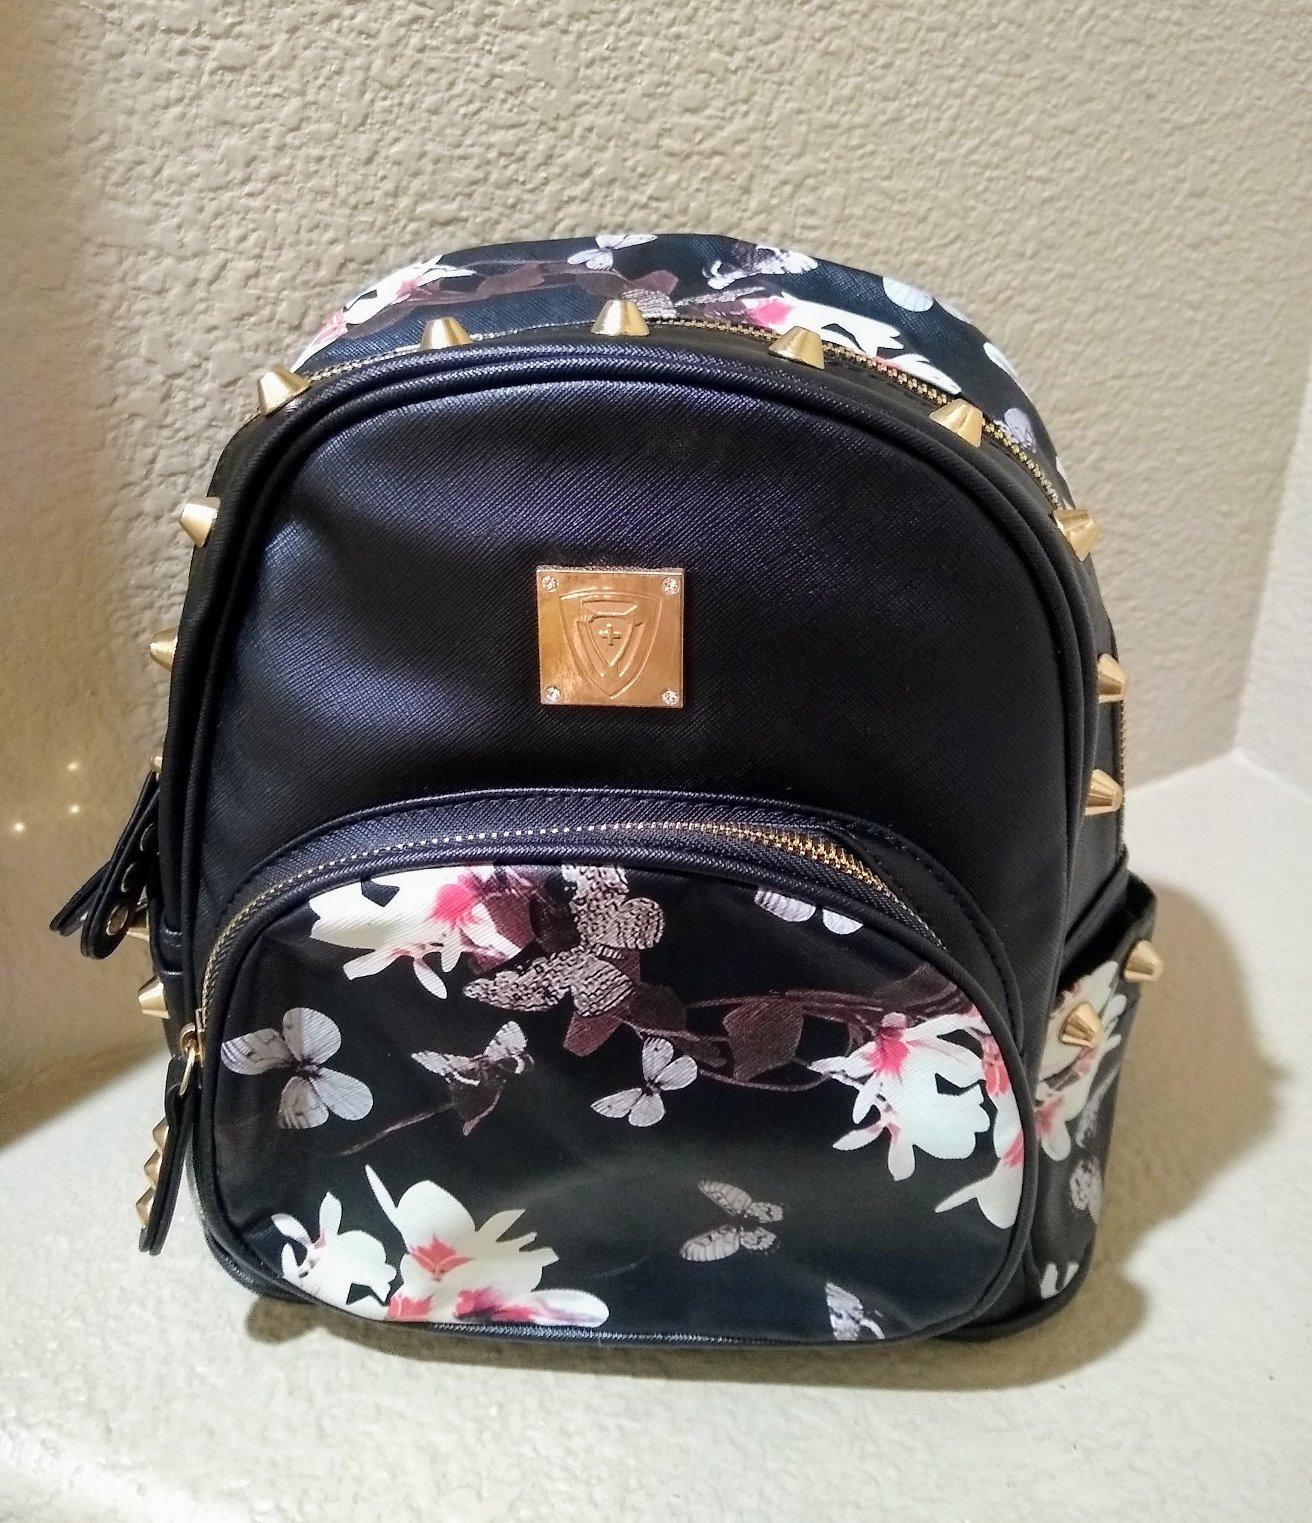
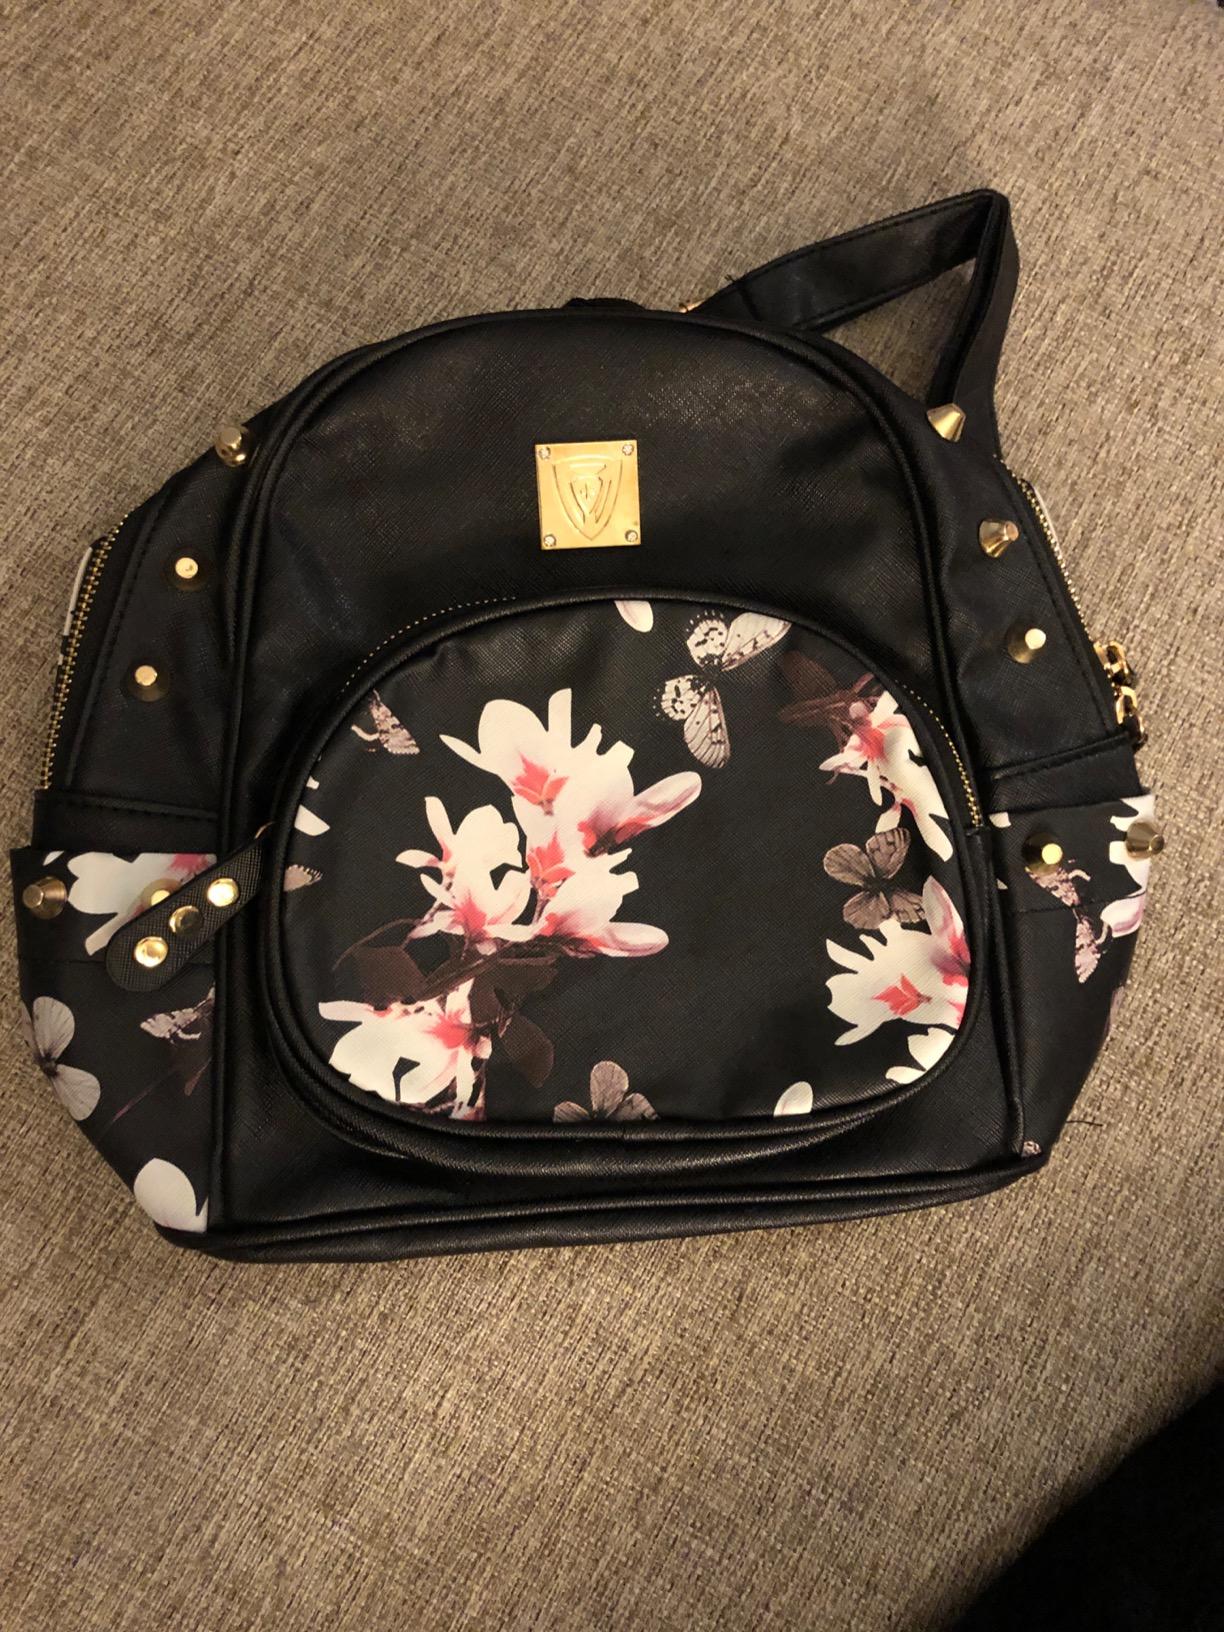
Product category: accessories_handbag
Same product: yes